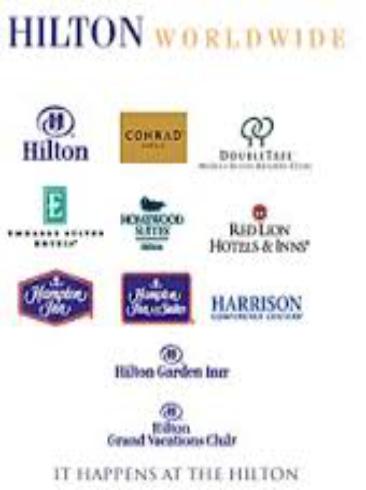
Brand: Hilton Worldwide-3
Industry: Others